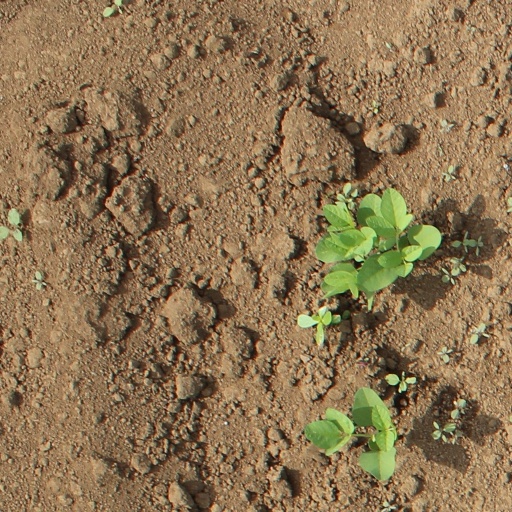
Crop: soybean